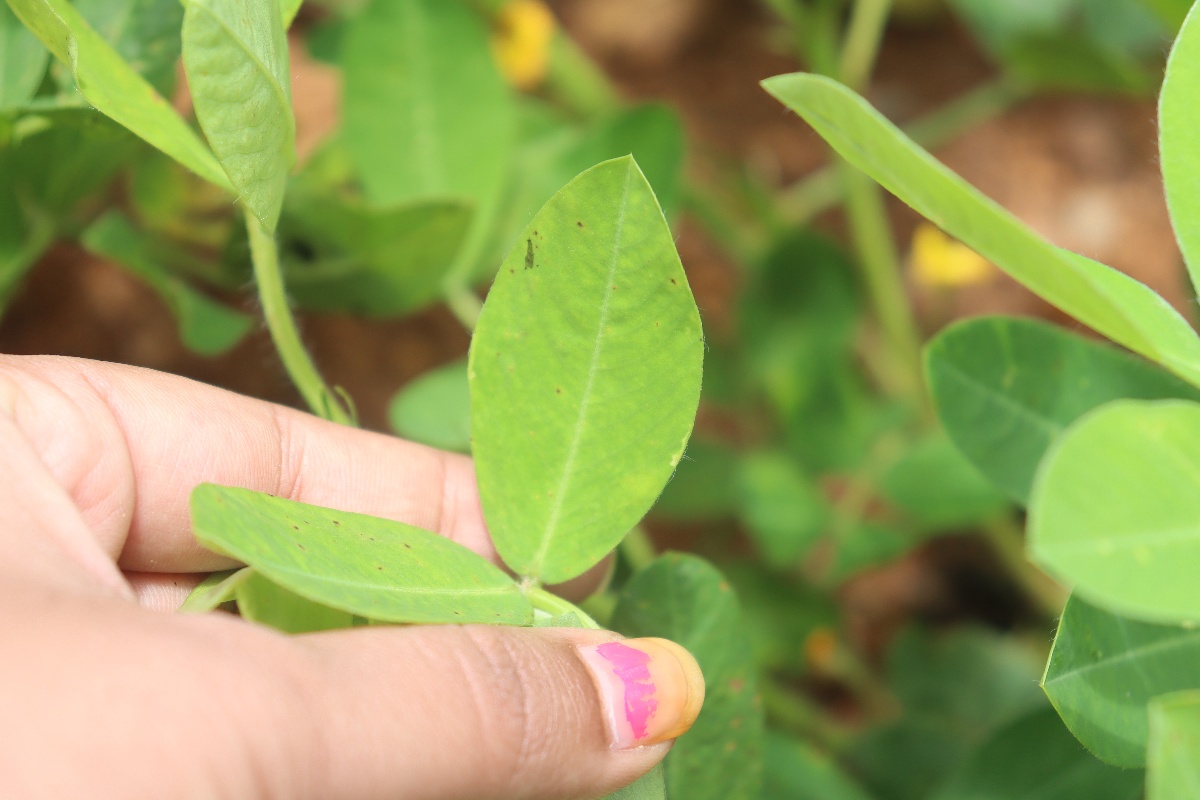
Label: early_leaf_spot